Crumple zone

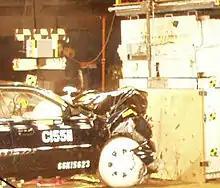
A crash test illustrates how a crumple zone absorbs energy from an impact.

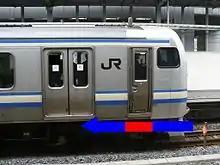
Extent of the crumple zones (blue) and the driver's safety cell (red) of an E217 series train

Crumple zones, crush zones or crash zones are a structural safety feature used in vehicles, mainly in automobiles, to increase the time over which a change in velocity (and consequently momentum) occurs from the impact during a collision by a controlled deformation; in recent years, it is also incorporated into trains and railcars.